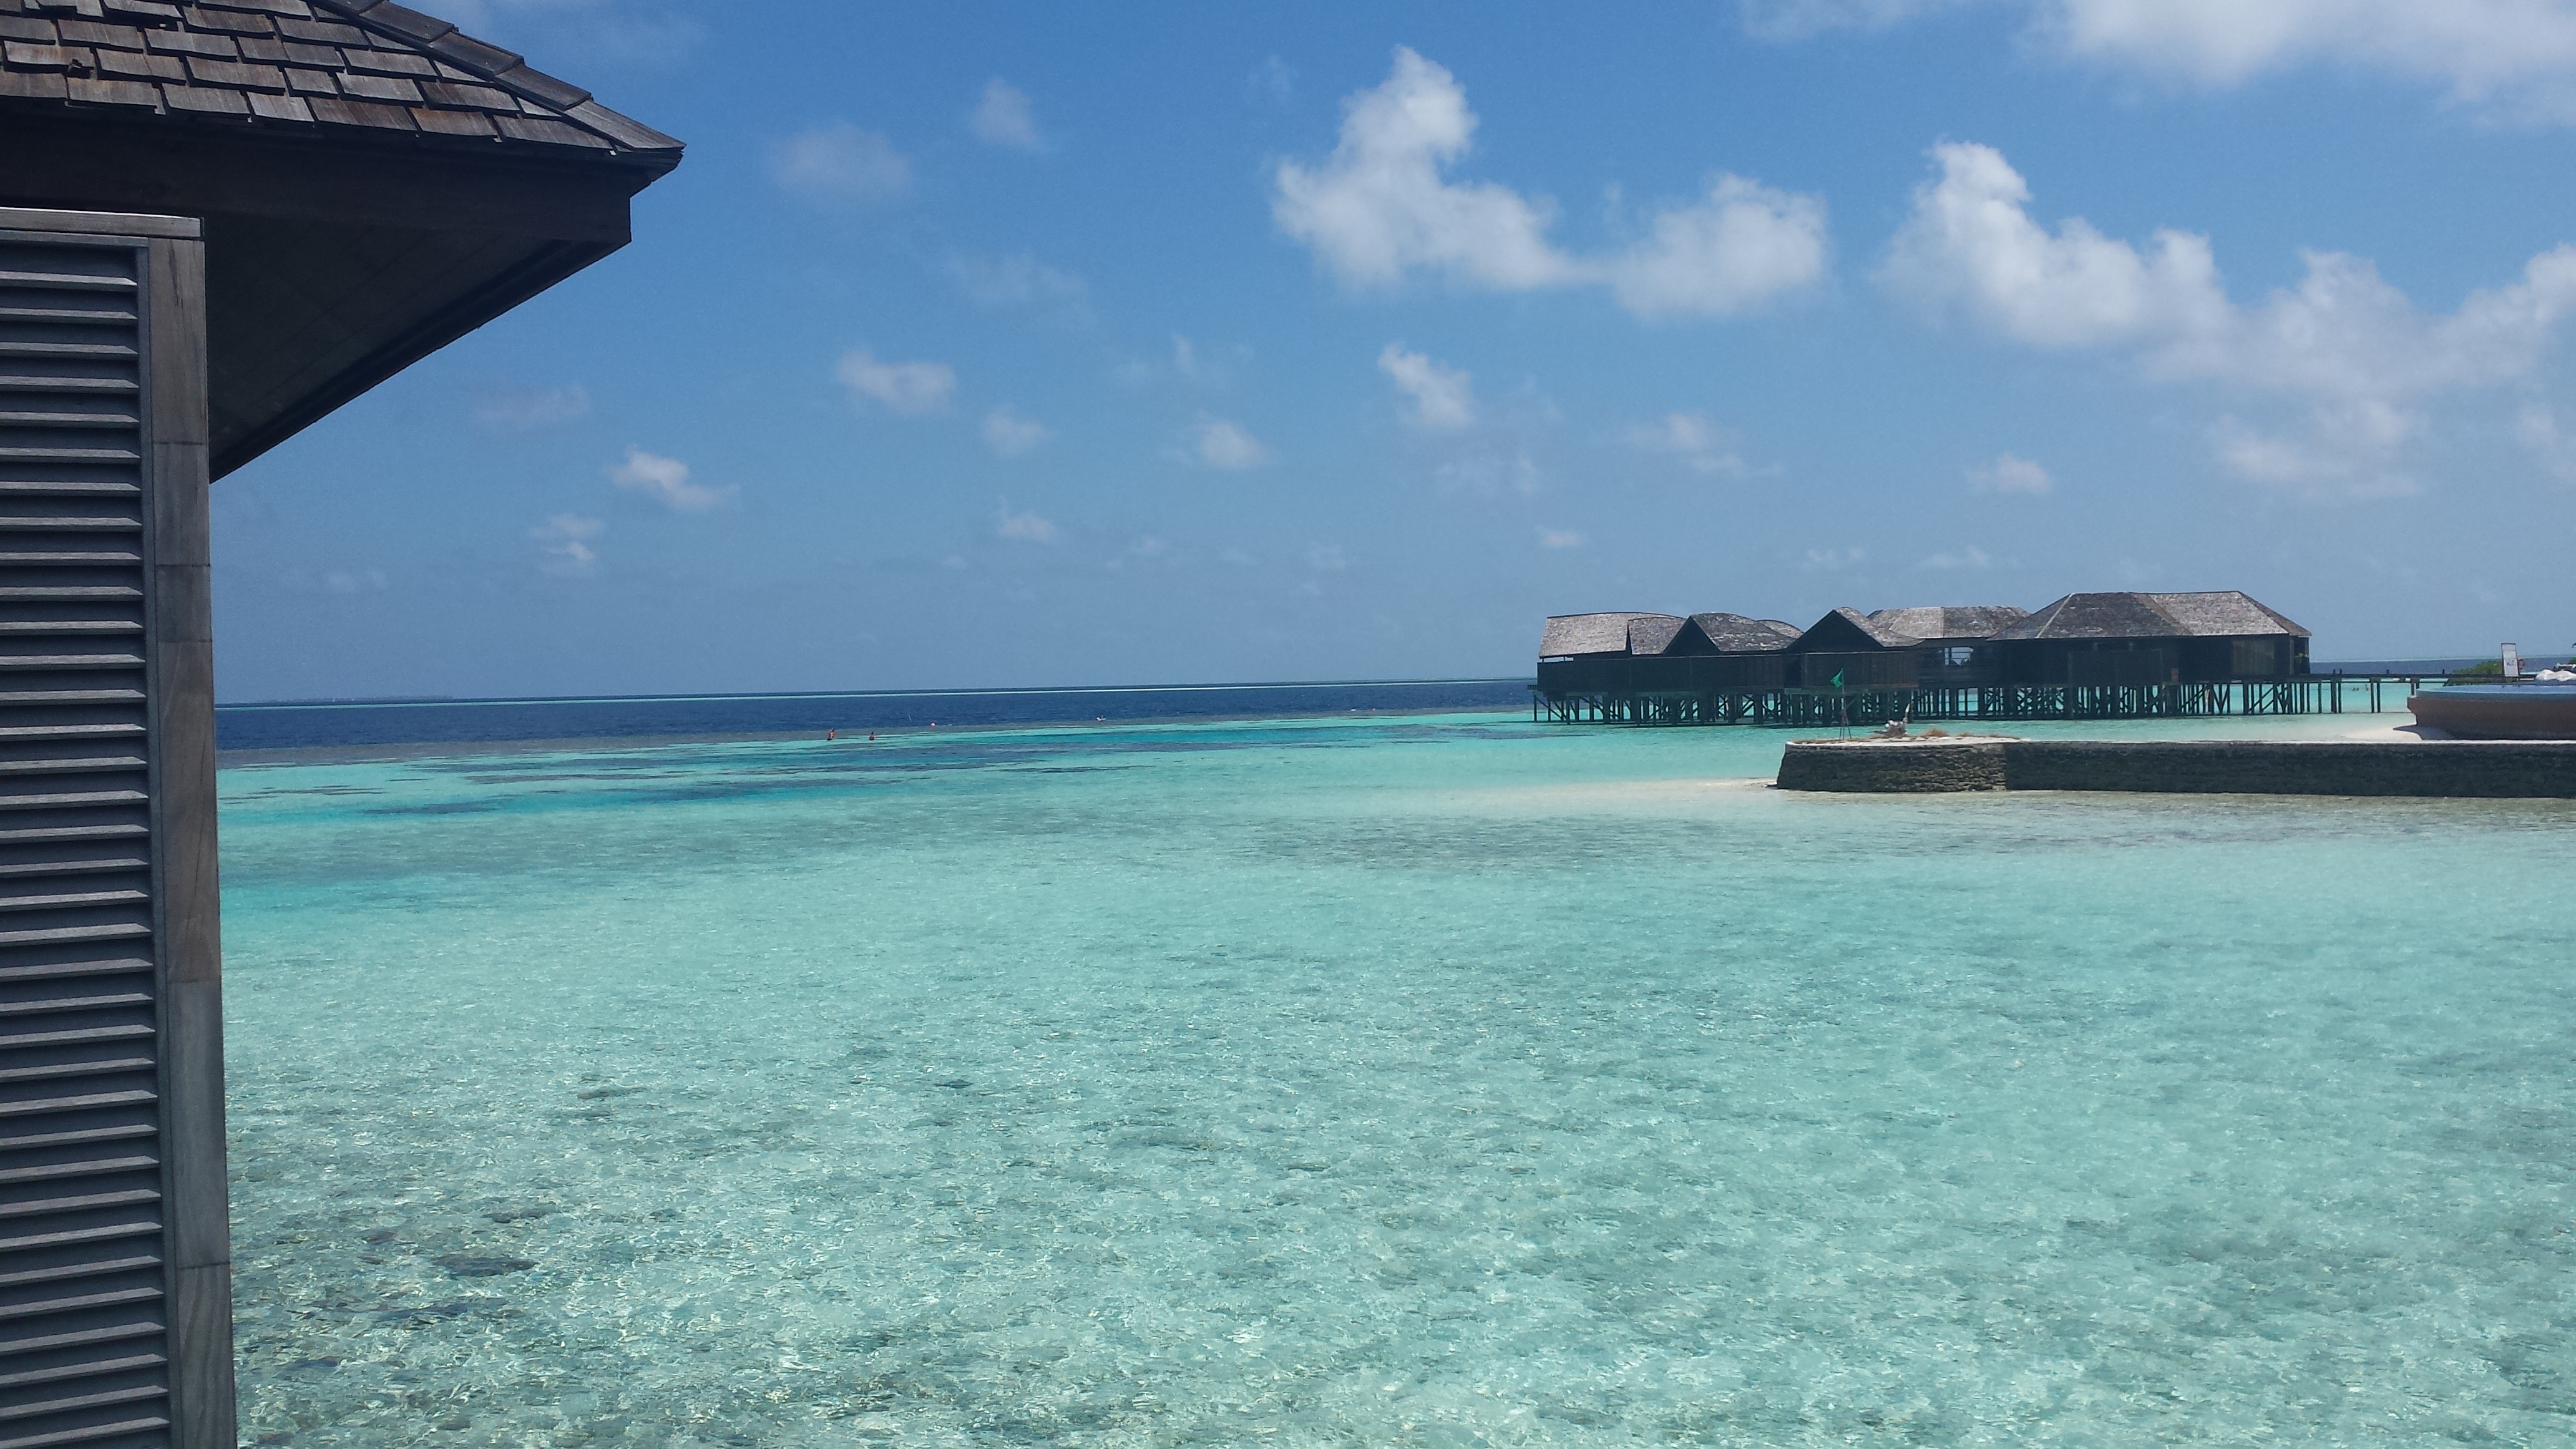
beach, sea, coast, ocean, horizon, shore, vacation, vehicle, paradise, holiday, bay, island, caribbean, exotic, cape, passenger ship, turquoise water, maldives island, tropical sky